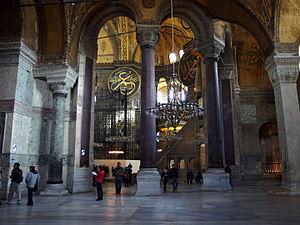
Le marbre est utilisé depuis l'Antiquité comme matériau pour la sculpture et pour l’architecture. La consistance ferme et dense du marbre lui permet de prendre un beau poli, et sa translucidité associée au haut indice de réfraction des cristaux de calcite, principal composant des vraies marbres, permet à la lumière de « pénétrer » dans la superficie de la pierre avant d’être réfléchie, conférant à ce matériau une luminosité spéciale.
Sainte-Sophie est un grand lieu de culte à Istanbul, situé sur le côté ouest du Bosphore. À l'origine une basilique chrétienne de Constantinople, elle est construite dans un premier temps au IVᵉ siècle, puis reconstruite bien plus grande au VIᵉ siècle, sous l'empereur byzantin Justinien, où elle acquit sa forme actuelle. Ayant remplacé Sainte-Irène comme siège du patriarche de Constantinople, elle devient mosquée au XVᵉ siècle sous Mehmet II. En 1934, elle perd son statut de lieu de culte pour devenir un musée, sur décision de Mustafa Kemal Atatürk. Sainte-Sophie reprend son statut de mosquée en 2020 sur décision de Recep Tayyip Erdoğan.